Edwin Valero

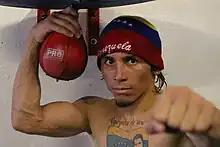
Valero in 2009

Edwin Valero (3 December 1981 – 19 April 2010) was a Venezuelan professional boxer who competed from 2002 to 2010. He was an undefeated former world champion in two weight classes, having held the WBA super featherweight title from 2006 to 2008 and the WBC lightweight title from 2009 to 2010. A southpaw known for his highly aggressive fighting style and exceptional punching power, Valero remains the only champion in WBC history to win every fight in his career by knockout. In 2010, Valero died by suicide in jail after being arrested on suspicion of killing his wife.